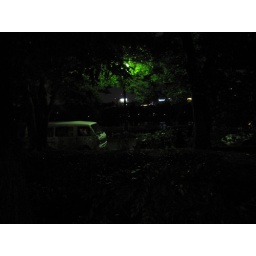
It was hard to capture on film, the lake was encircled by the homeless sleeping in their cars